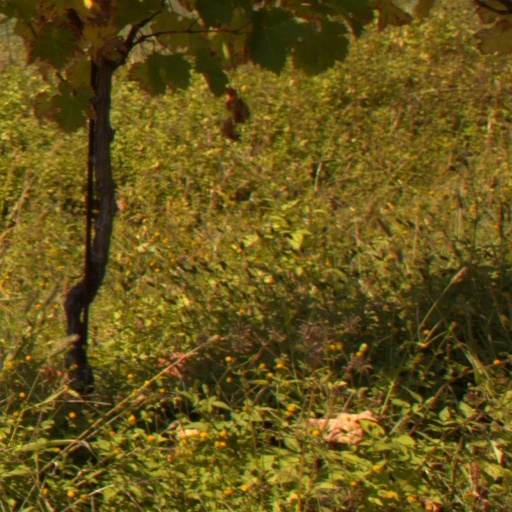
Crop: grape